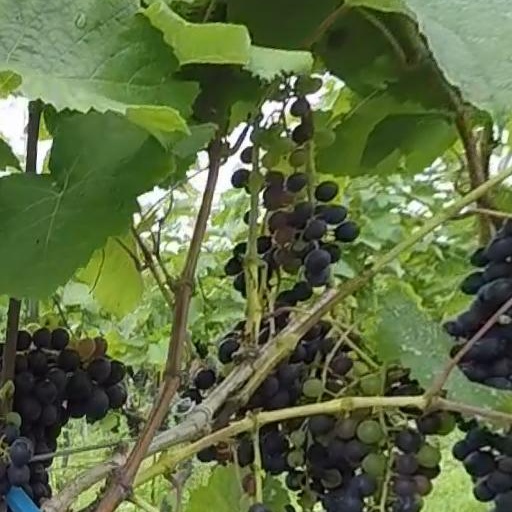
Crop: grape